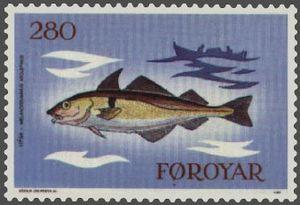
L’aiglefin ou églefin ou ânon ou haddock, est une espèce de poissons de la famille des Gadidae, unique représentant du genre Melanogrammus.